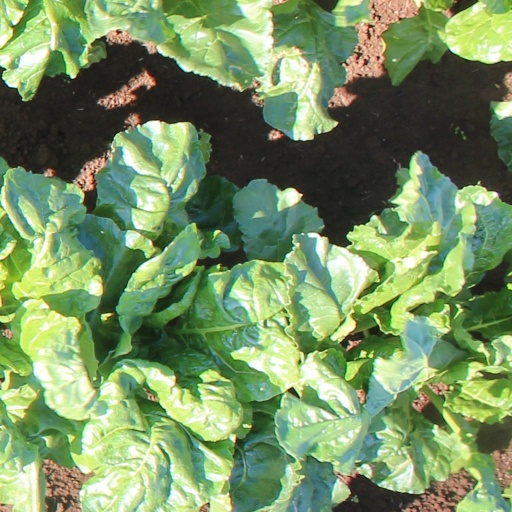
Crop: sugar beet